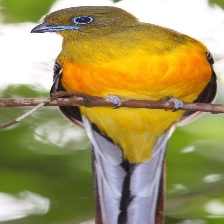
Species: ORANGE BREASTED TROGON
Scientific name: HARPACTES ORESKIOS